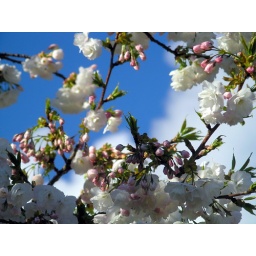
Pretty blossoms set against a blue sky with a few white clouds.